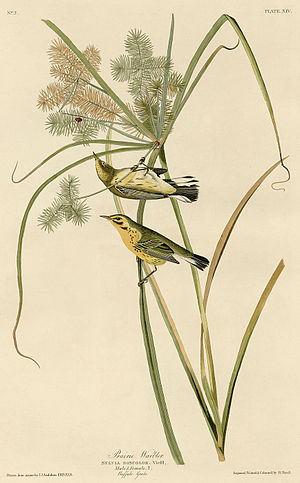
Birds of America (bog) / Illustrationer fra Birds of America
The Birds of America er titlen på en bog af naturhistoriker og maler John James Audubon, der indeholder illustrationer af en bred vifte af amerikanske fugle. Den blev først udgivet som små hæfter i abonnementsform mellem 1827 og 1838, i Edinburgh og London.